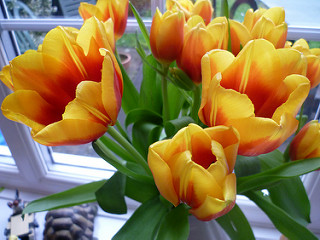
Flower: tulip